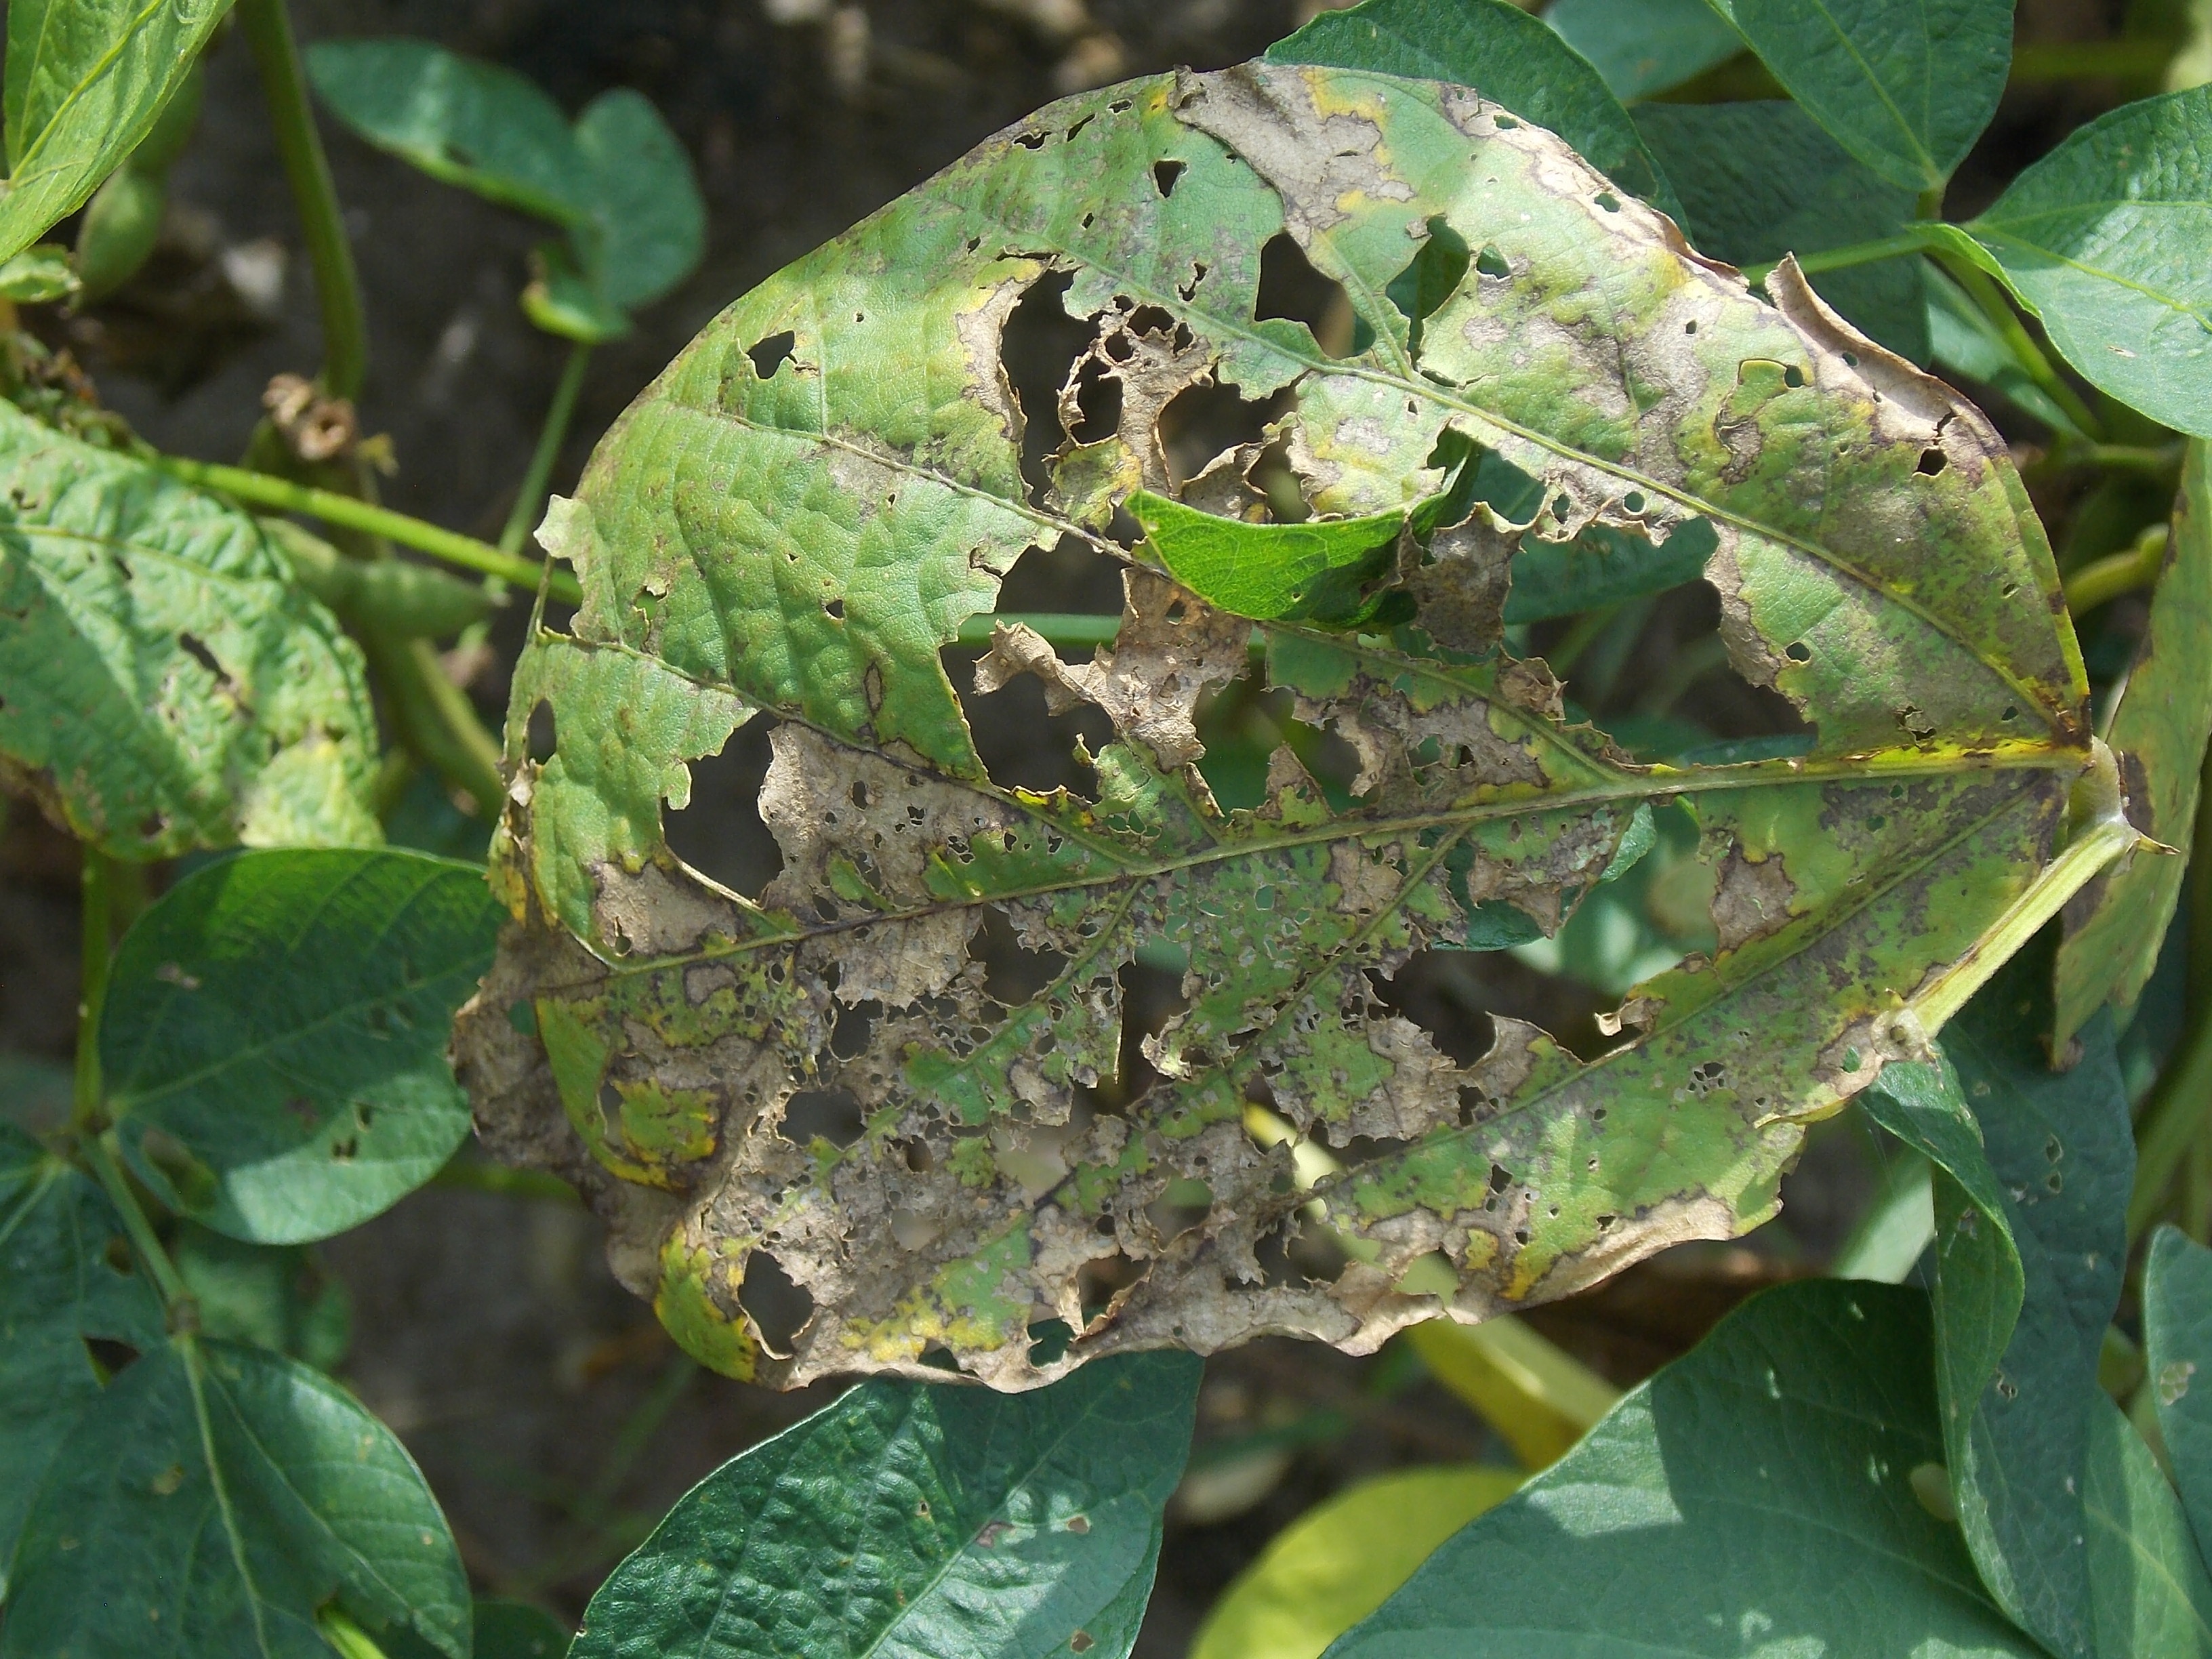
Label: Disease